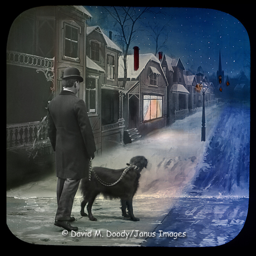
vintage photo , circa hand colored winter night scene of man walking his dog in a snowy town 's street .